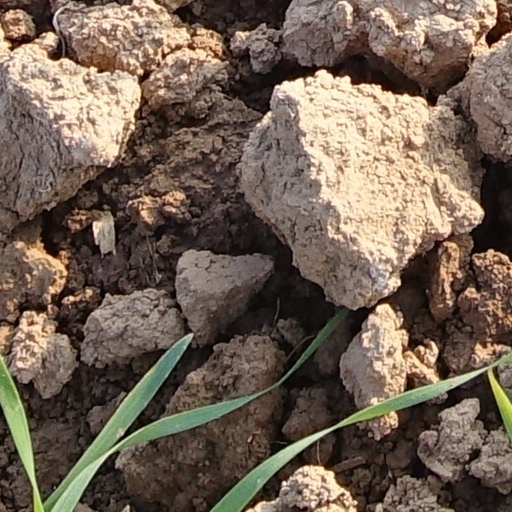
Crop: wheat